John Ritchie (abolitionist)

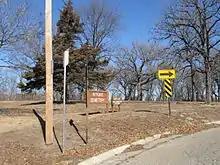
Ritchie Cemetery

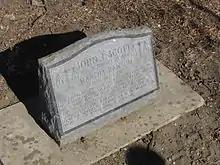
Grave in the Ritchie Cemetery

Ritchie also donated property as a free cemetery where those too poor to purchase lots at the Topeka Cemetery could bury their dead loved ones. It is believed that there are around 100 graves within the cemetery, most unmarked, which is located at 27th and Boswell Ave. in Topeka. His wife, Mary Jane, and their young daughter were both originally buried there, however upon John Ritchie's death at age 70, his son Hale had his father buried in the Topeka Cemetery and his mother and sister's remains moved there as well.